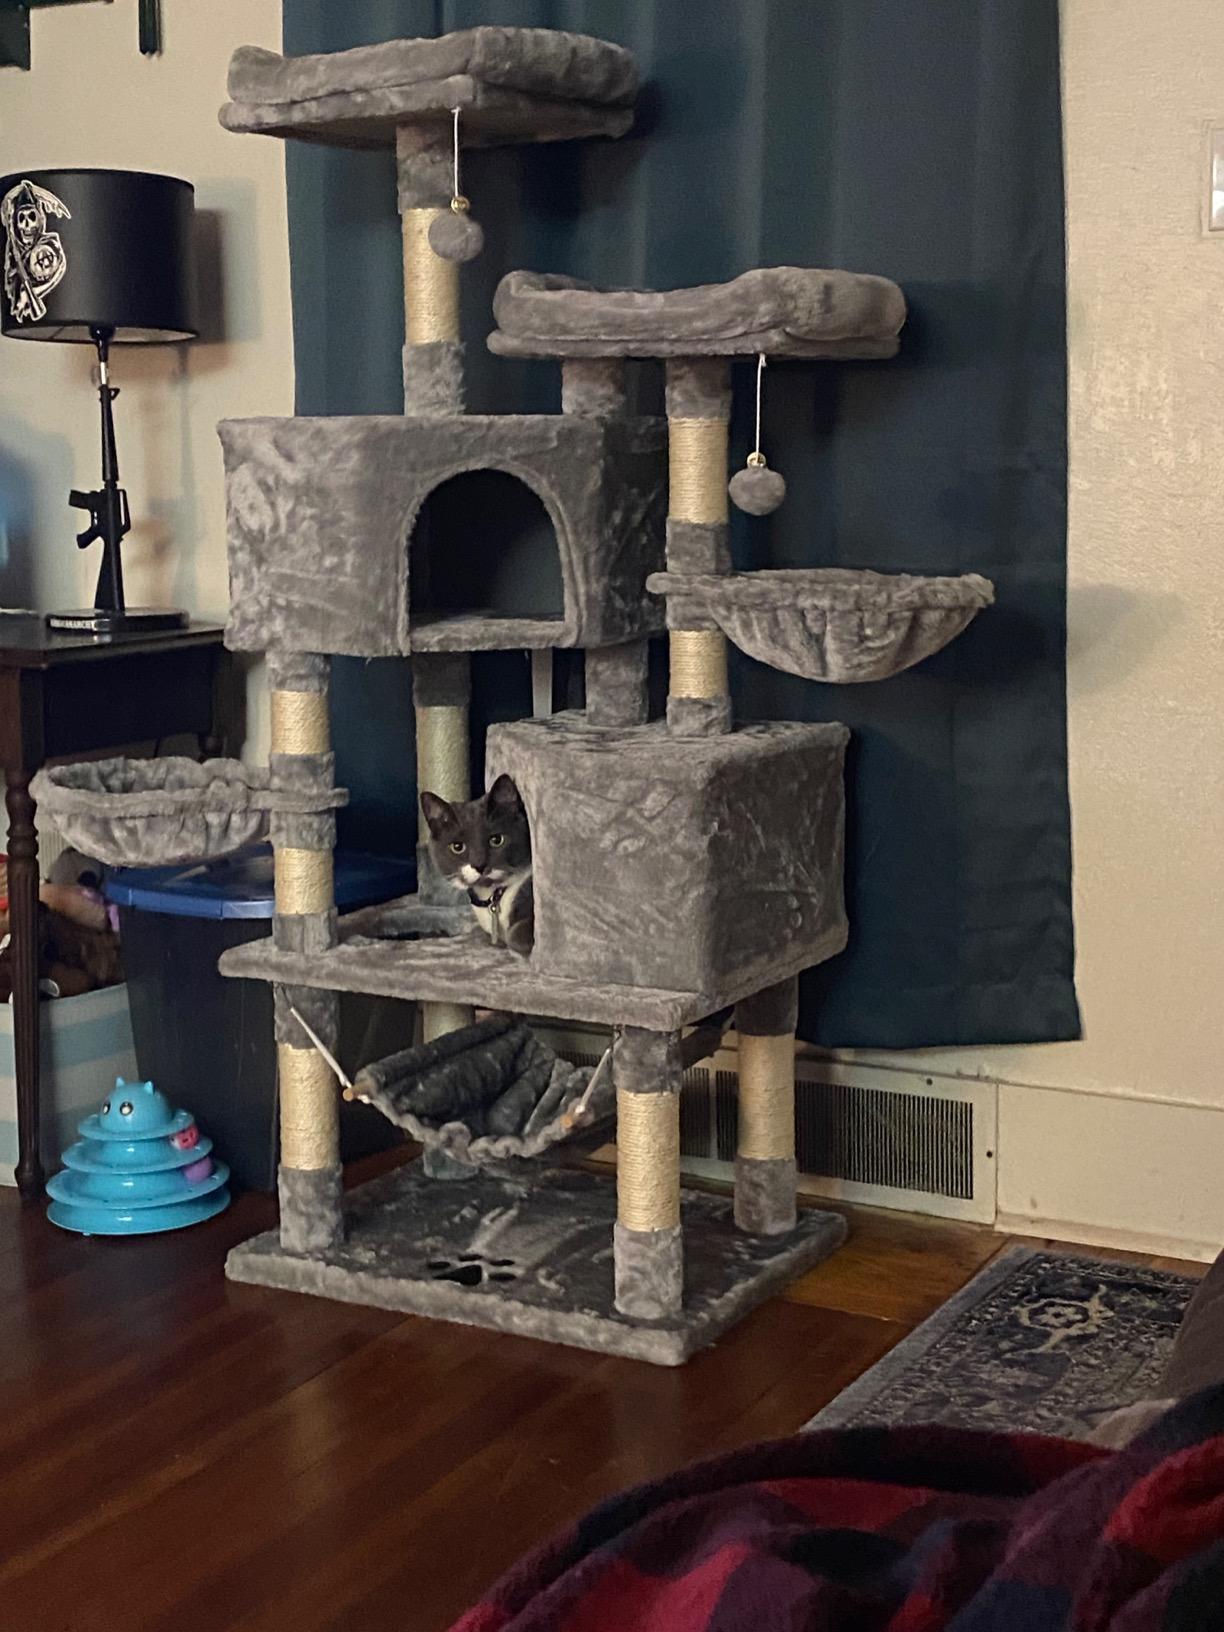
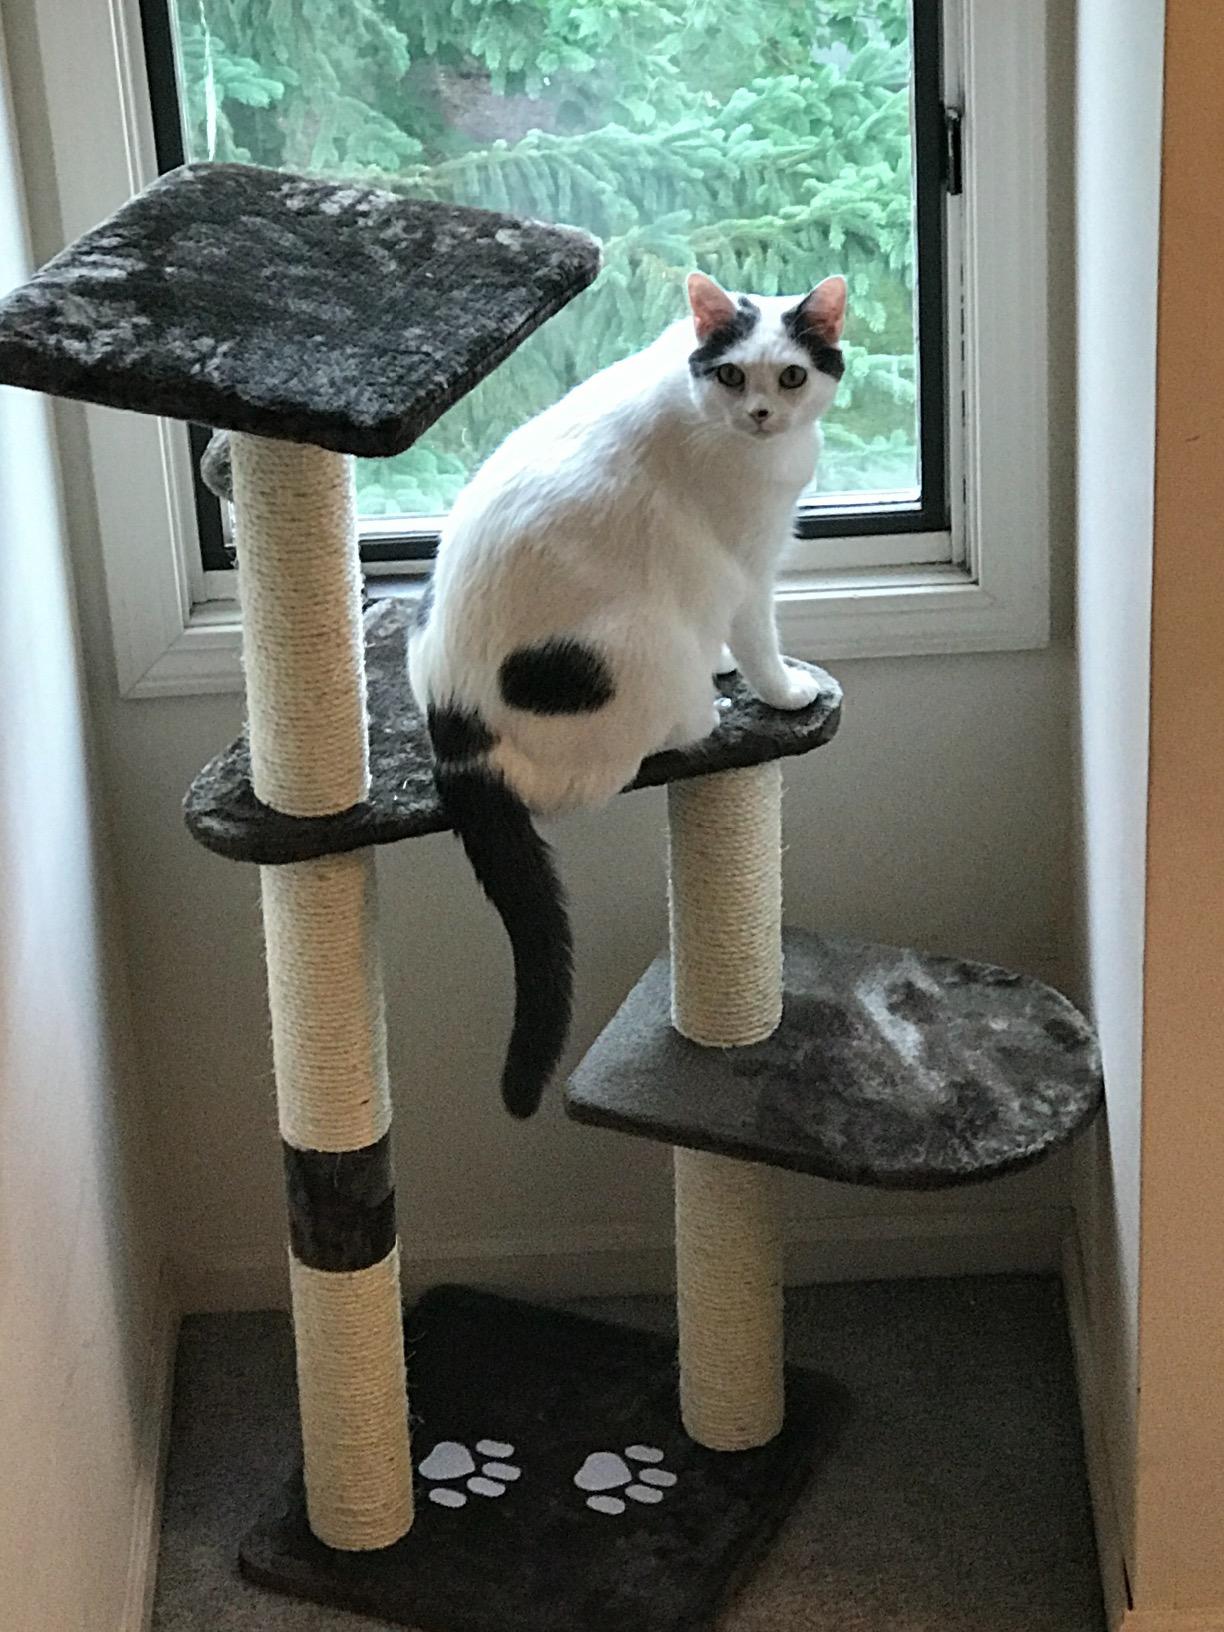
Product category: items_cat tree
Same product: no